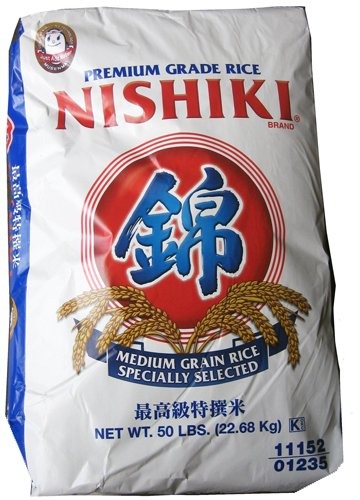
Item Name: Nishiki Premium Grade Rice, 50-Pound
Bullet Point: Nishiki Premium Grade Rice, 50-Pound
Product Description: Nishiki Premium Grade Rice, 50-Pound
Value: 800.0
Unit: Ounce

Price: 25.98